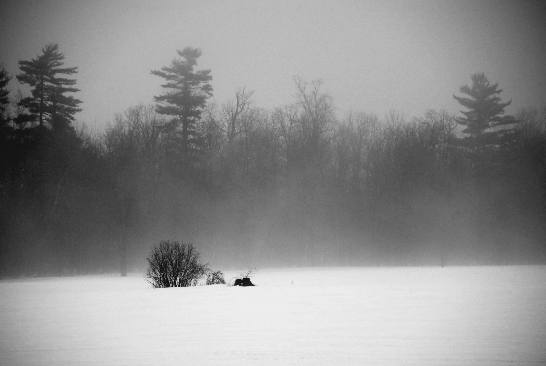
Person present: No